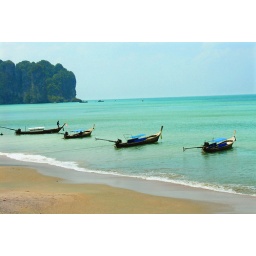
Fishing boats off the beach in Ao Nang, Krabi Thailand